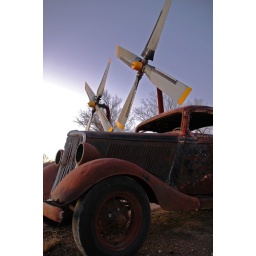
A rusty old car down by the river.